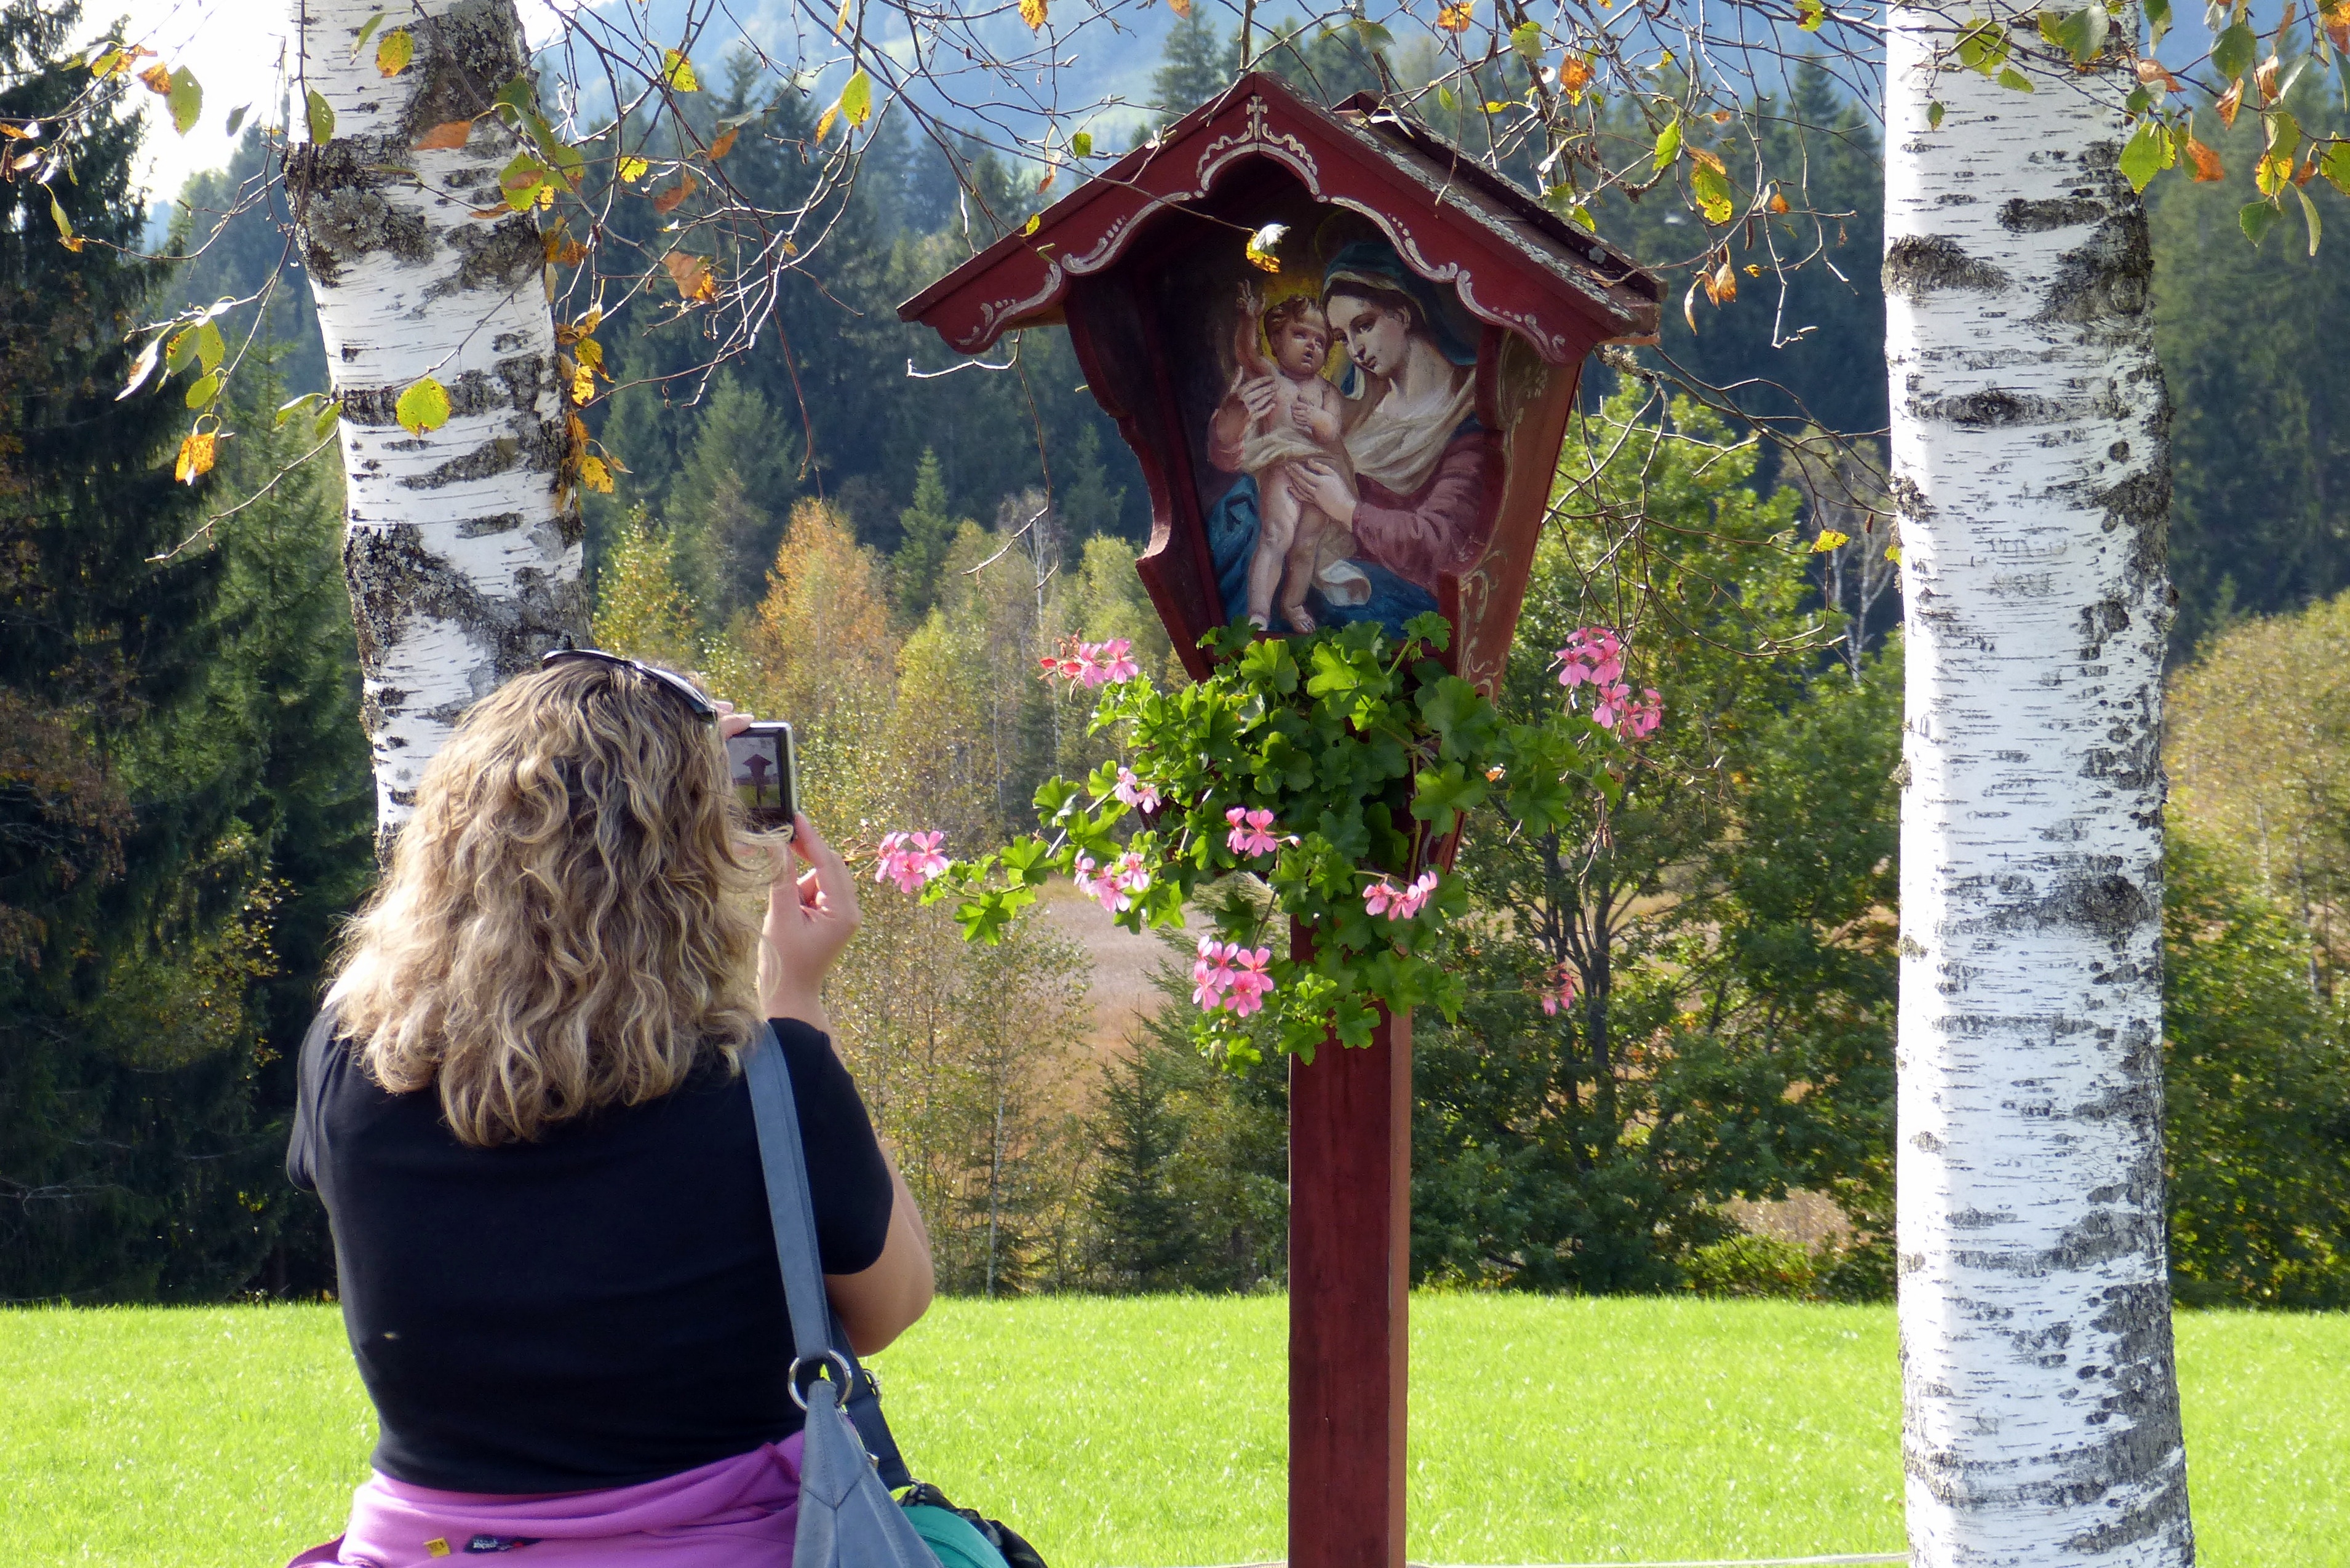
tree, photographer, flower, birch, religious, art, contemplative, prayer, folk, madonna, image stock